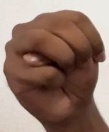
ASL sign: M